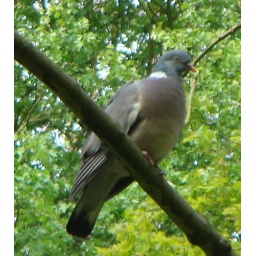
Pigeon sitting in a tree at Coate Water Country Park, Swindon